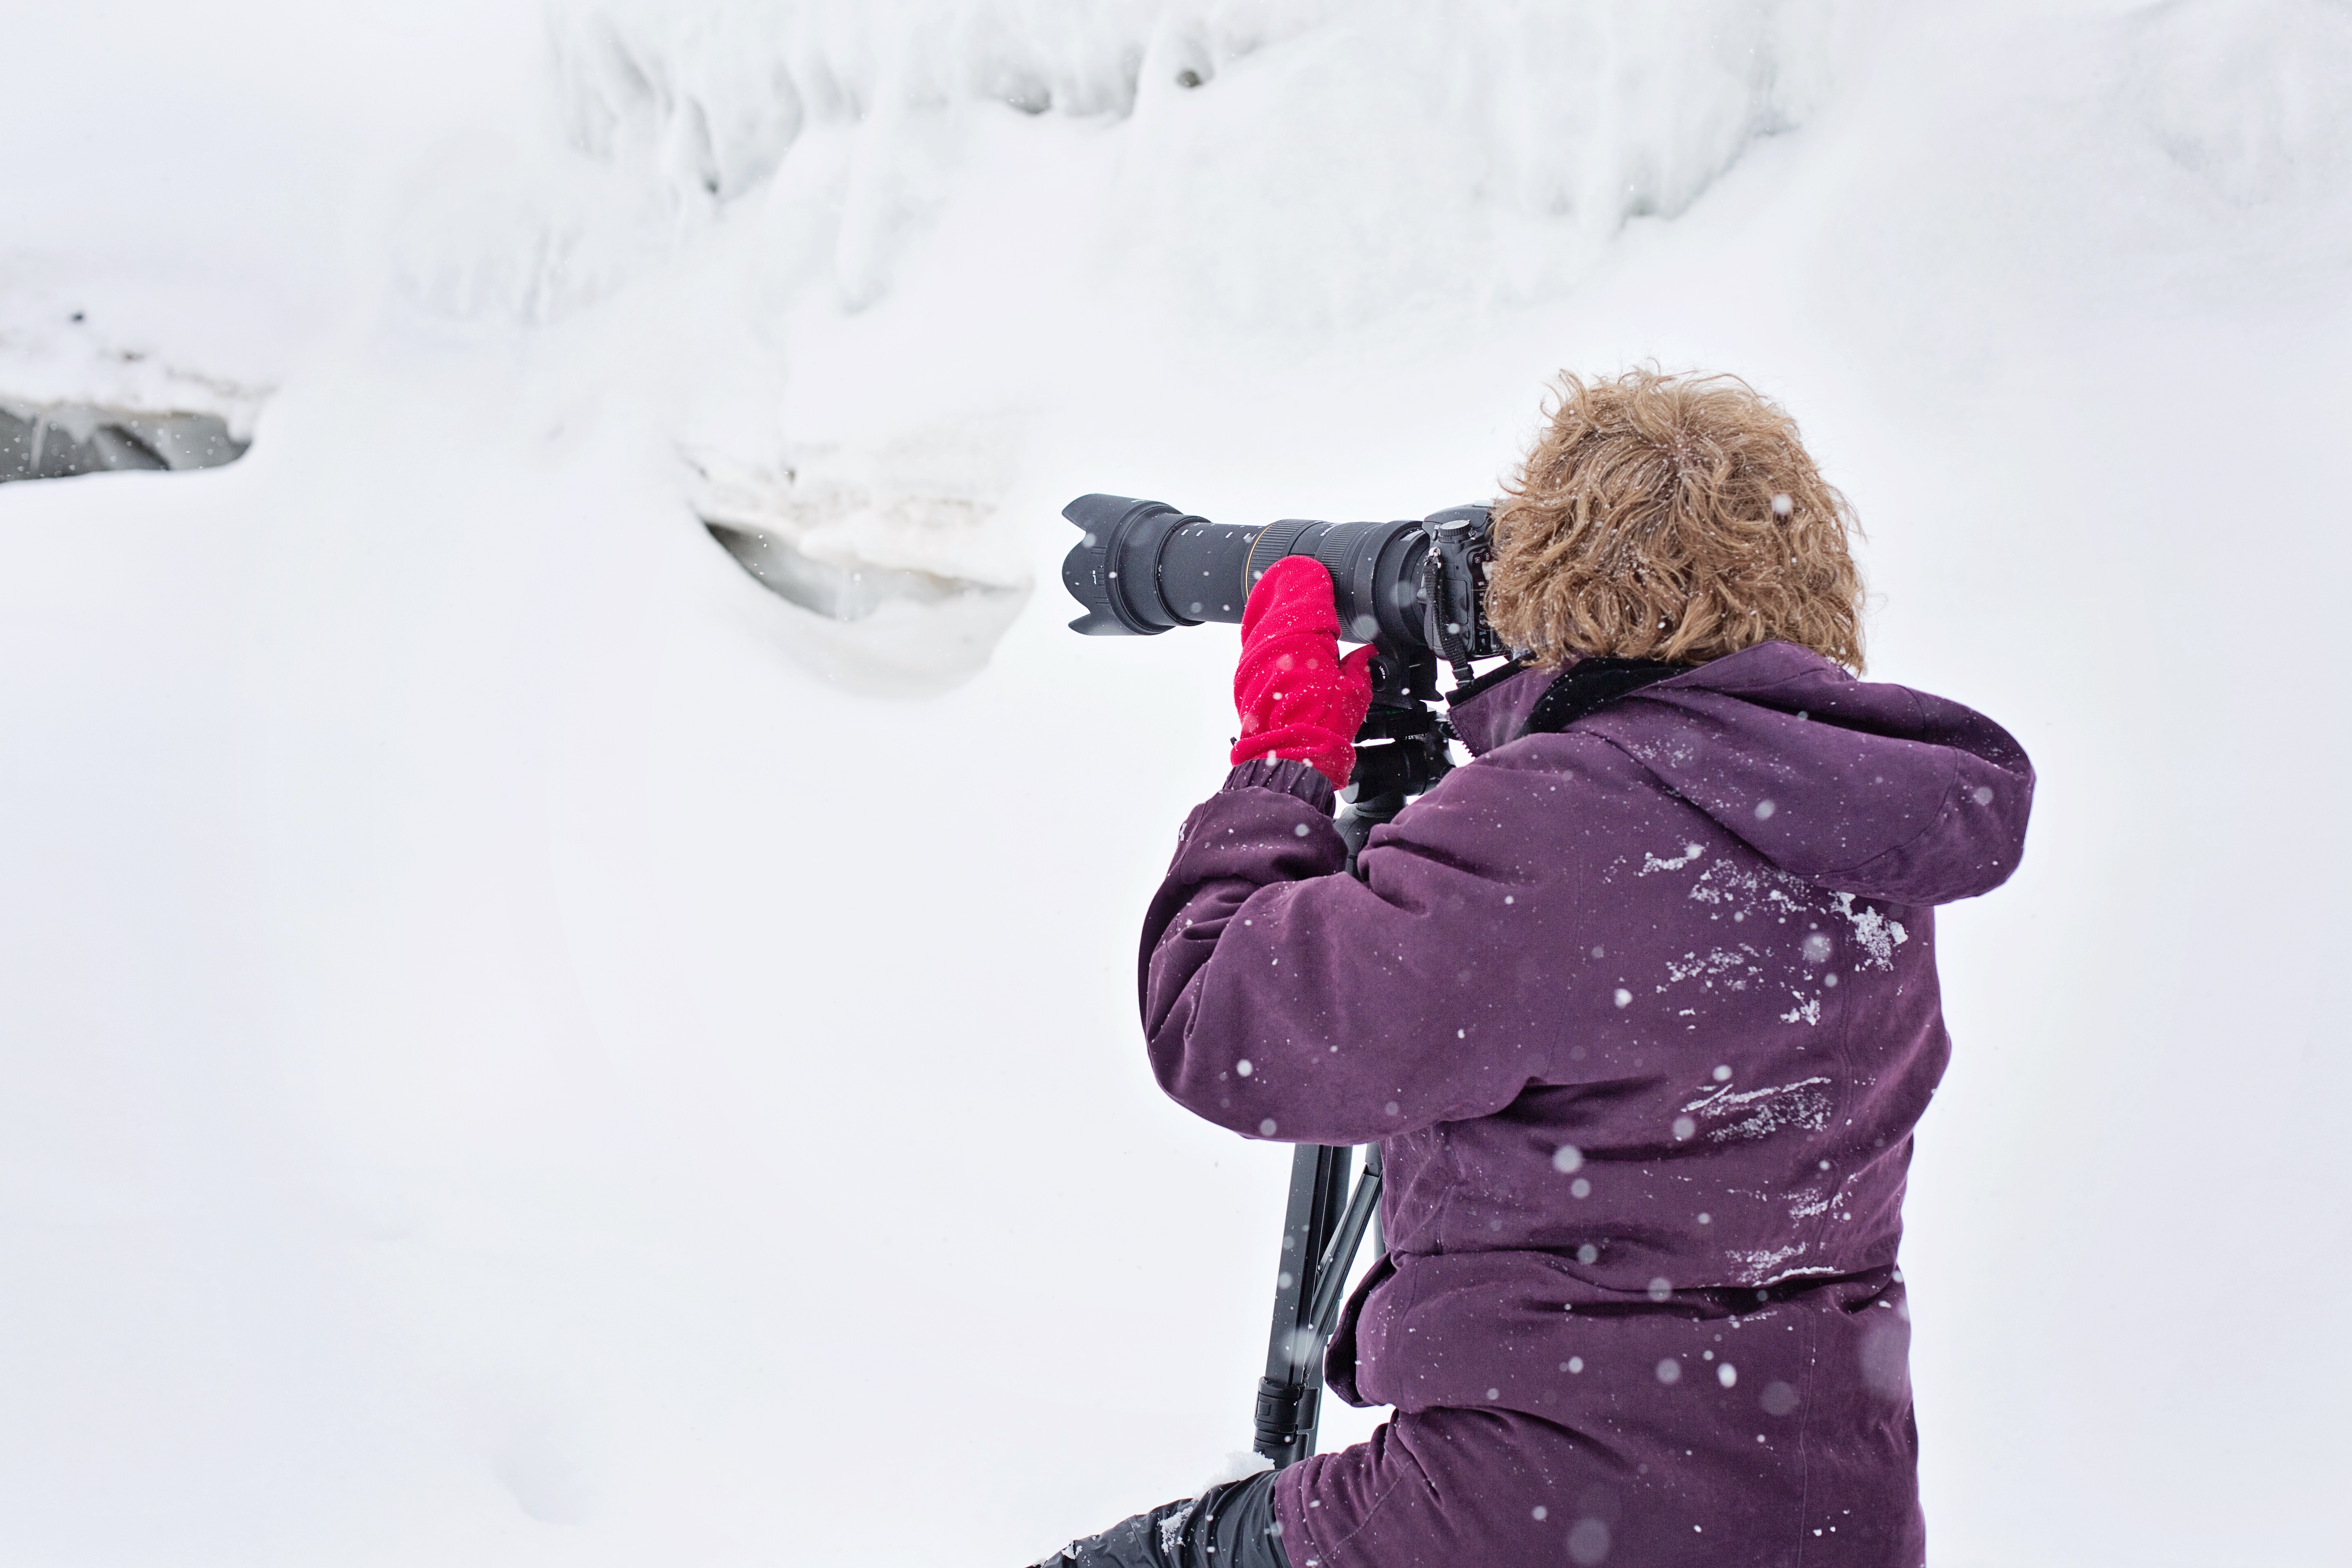
snow, cold, winter, woman, photography, photographer, ice, weather, profession, season, footwear, hobby, freezing